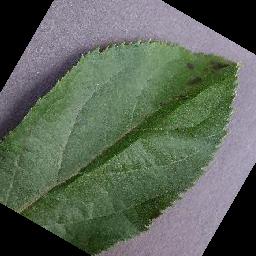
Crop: apple
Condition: scab